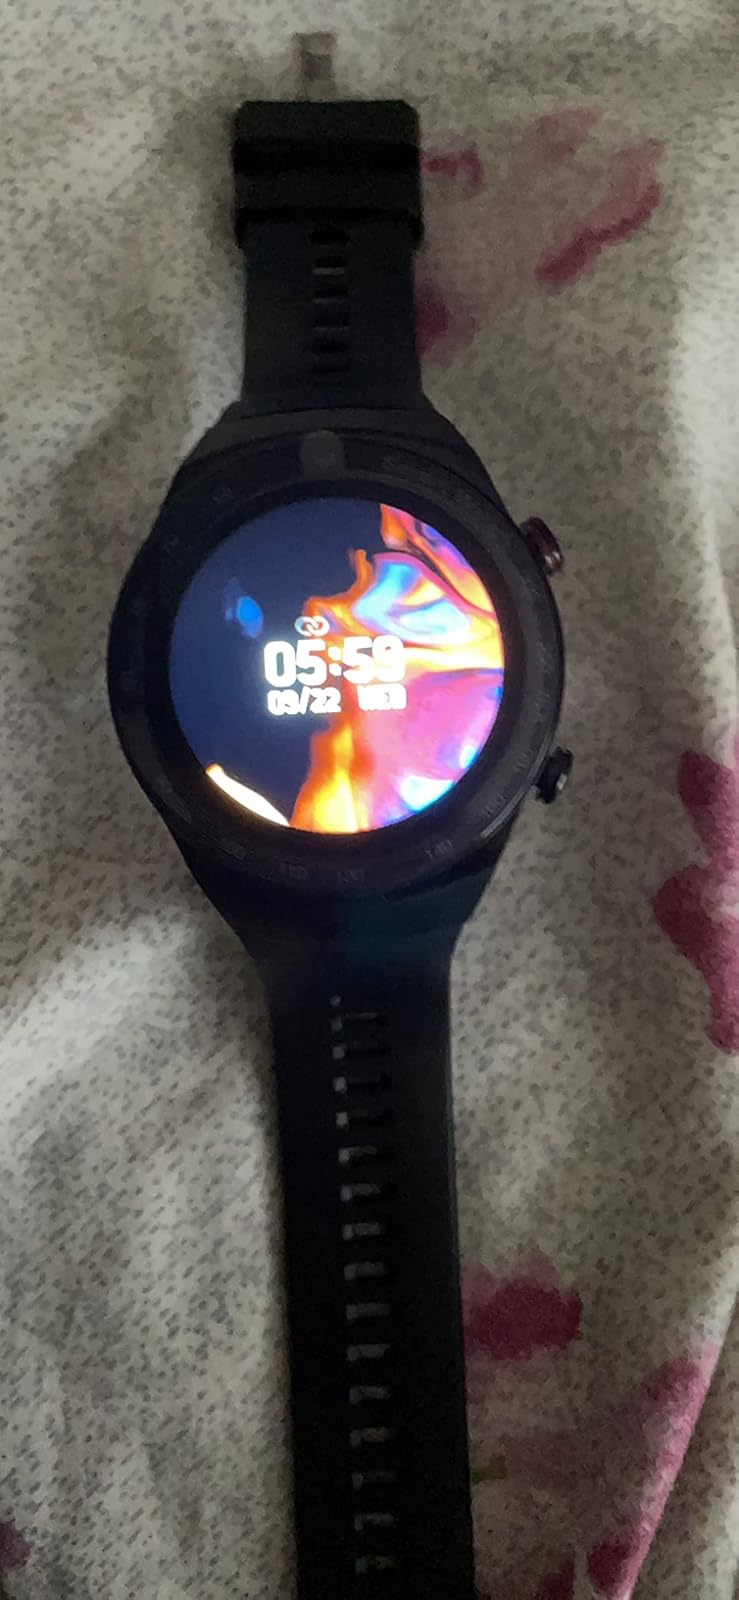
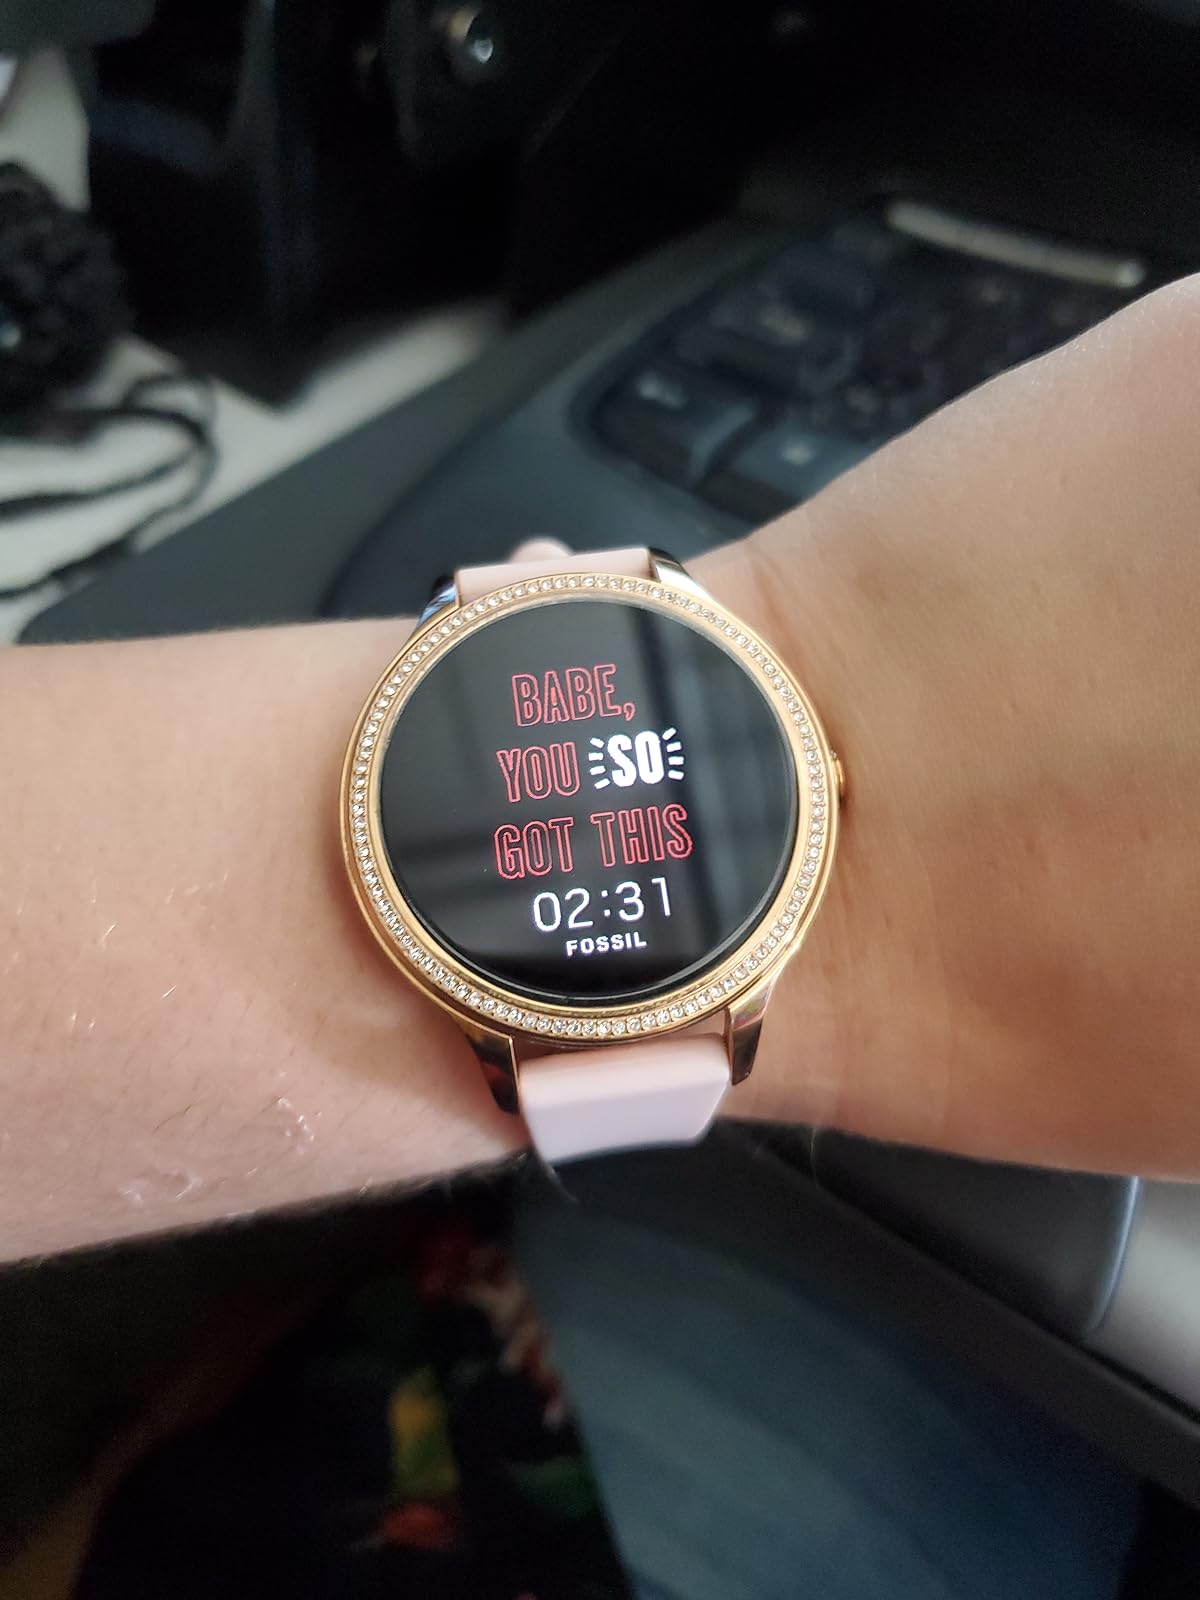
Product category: smartwatch
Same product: no